Southern Belles

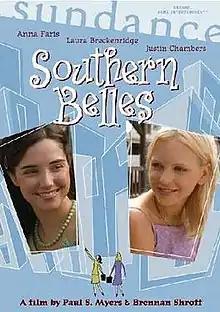
Film poster

Southern Belles is a 2005 comedy film directed by Paul S. Myers and Brennan Shroff.